Moritz Gottlieb Saphir

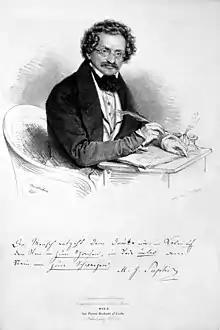
Lithograph (1835) by Joseph Kriehuber

Moritz Gottlieb Saphir, born Moses Saphir (8 February 1795 in Lovasberény near Székesfehérvár – 5 September 1858 in Baden bei Wien) was an Austrian-Jewish satirical writer and journalist.